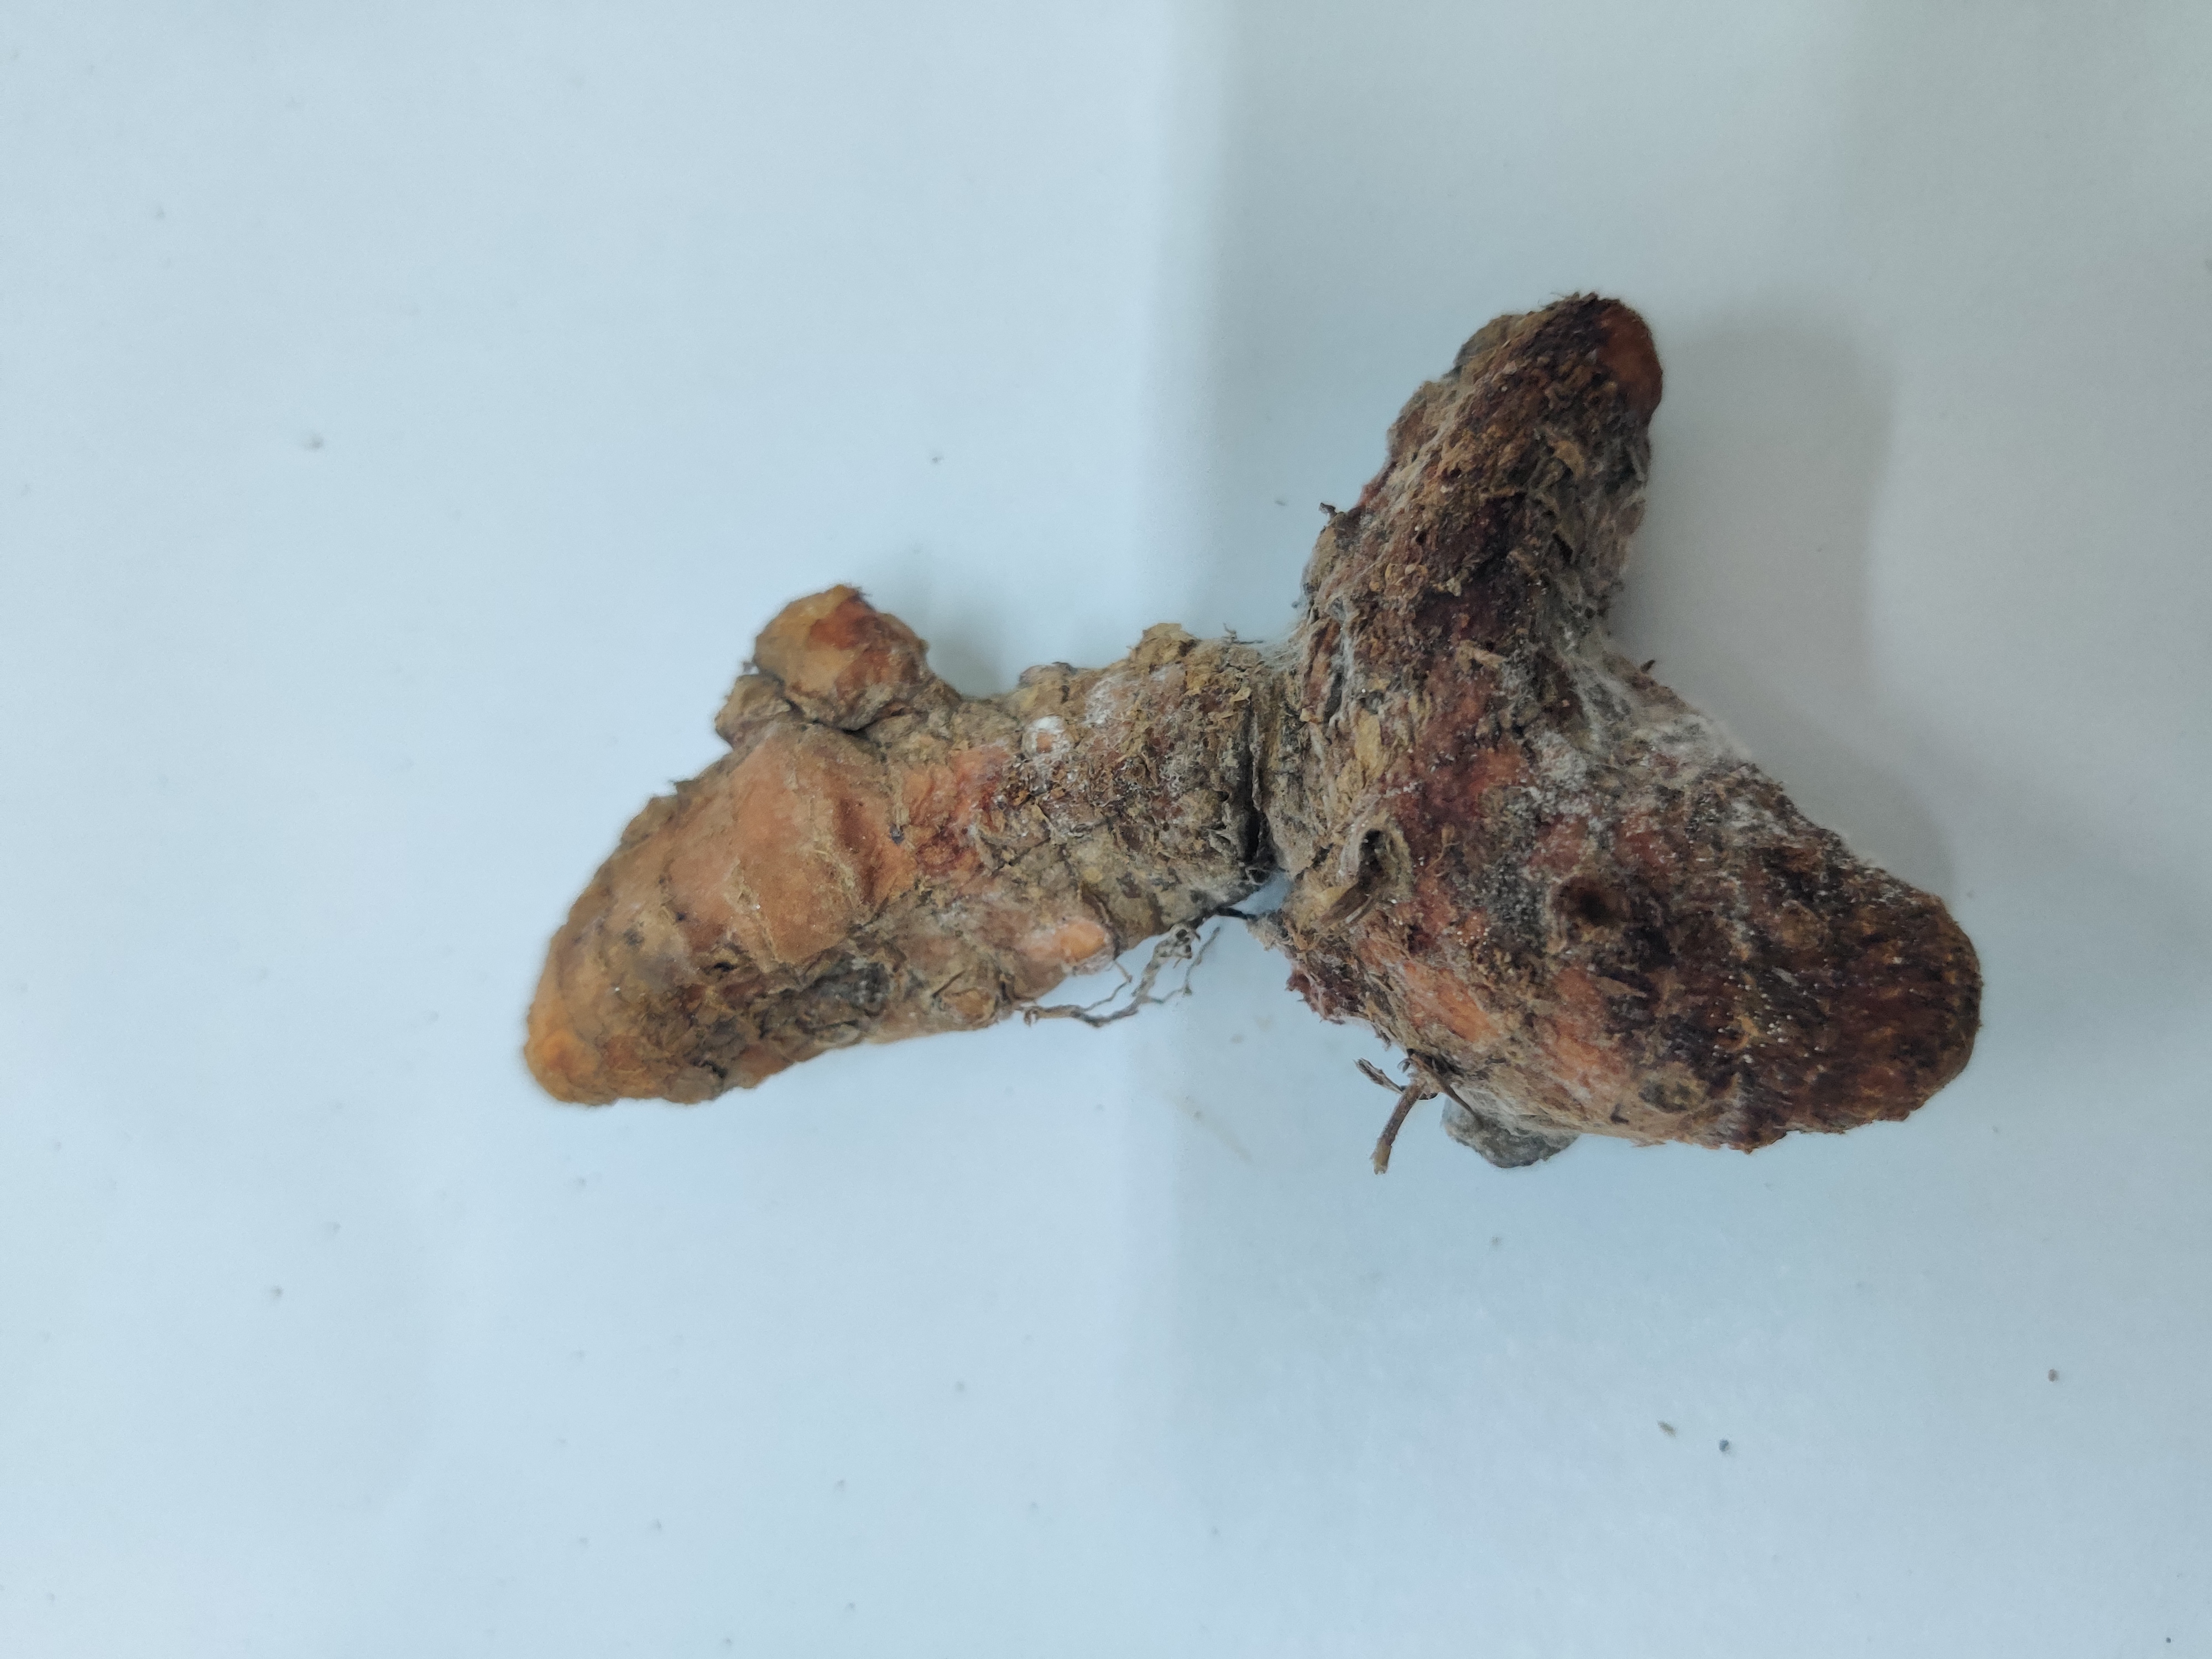
Crop: Turmeric
Condition: Severely Damaged